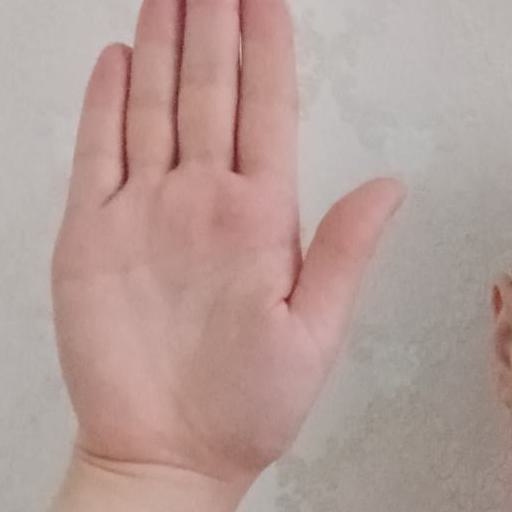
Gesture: stop